Mortuary Temple of Seti I

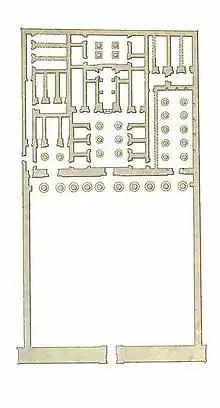
Floor plan of the temple

The entire court and any pylons associated with the site are now in ruins, and much of the eastern part of the complex is buried under the modern town of Qurna.